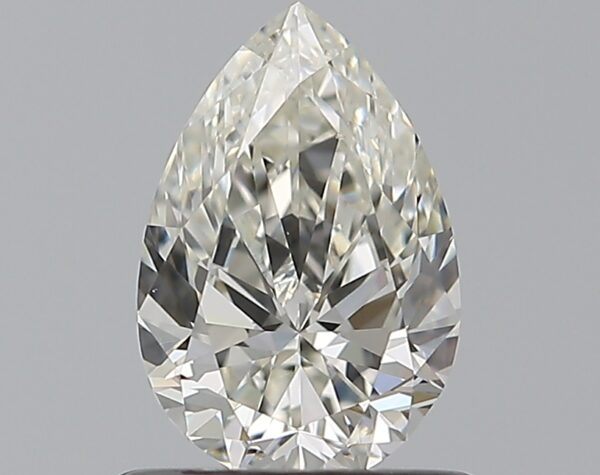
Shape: pear
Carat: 0.7
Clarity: VS1
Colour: I
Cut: VG
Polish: VG
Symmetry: VG
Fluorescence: N
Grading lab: GIA
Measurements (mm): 7.42 x 4.97 x 3.09